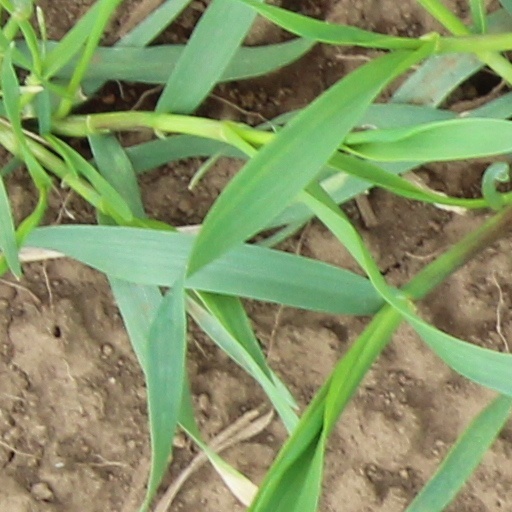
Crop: wheat